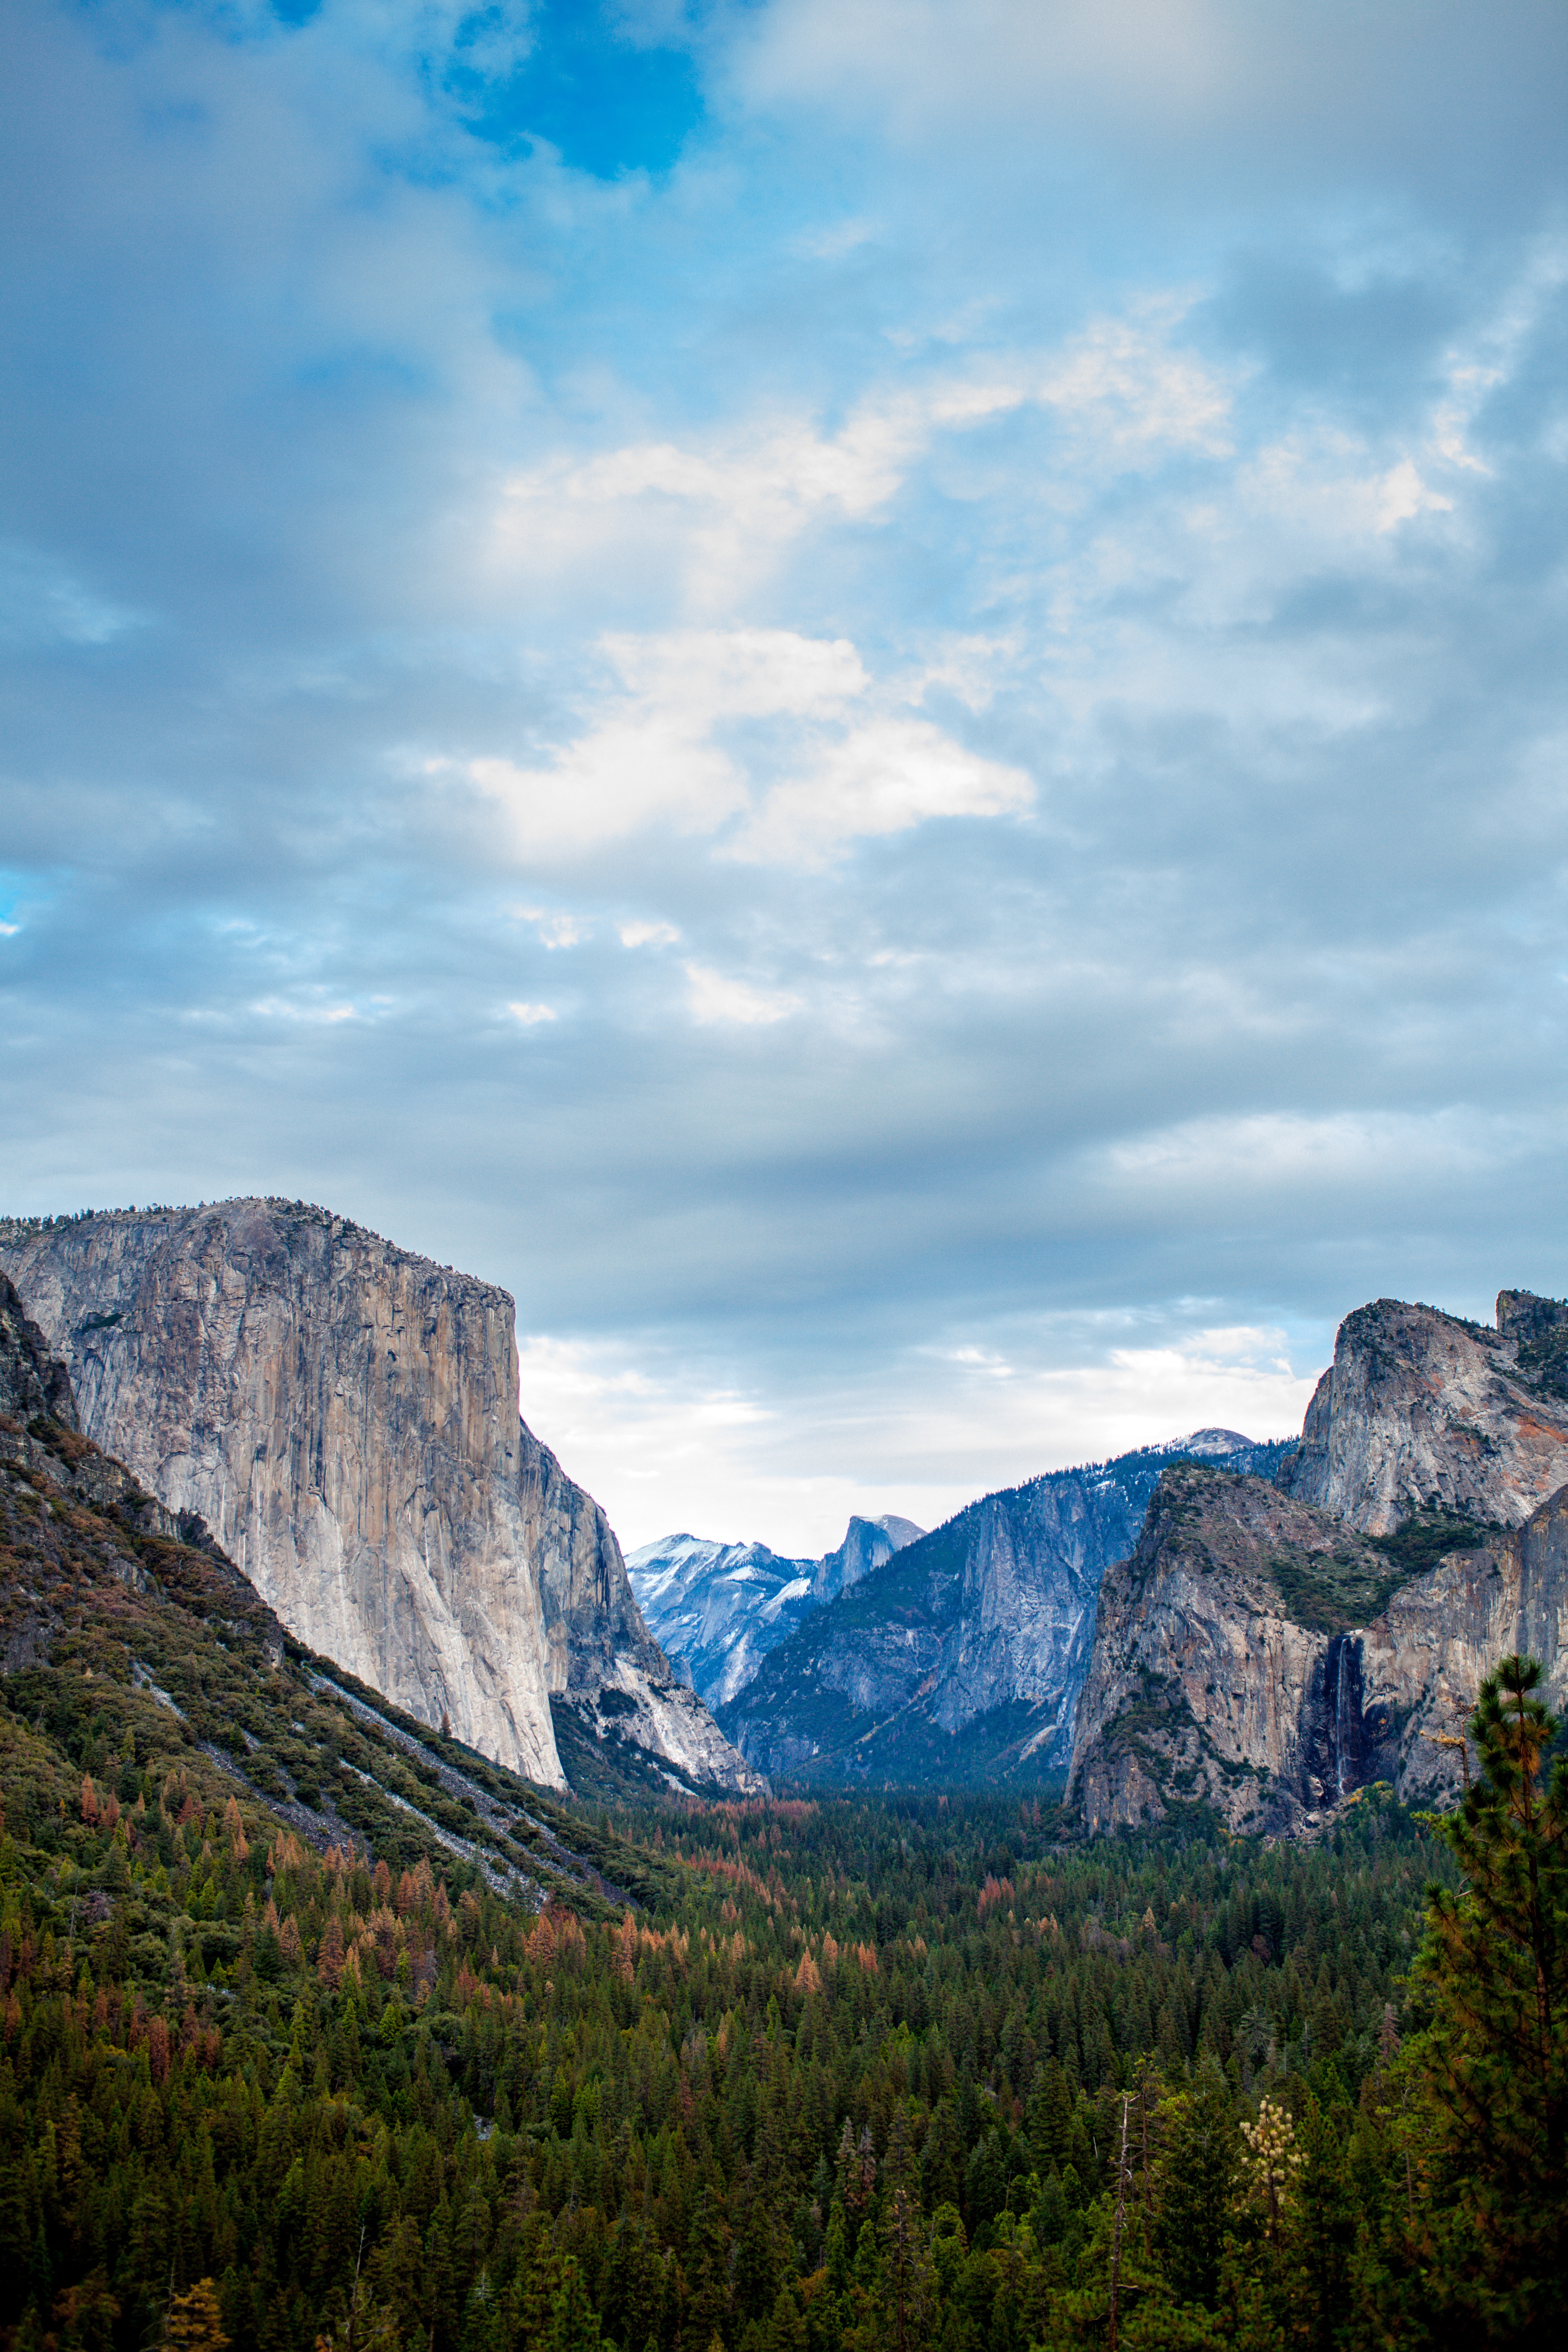
landscape, tree, nature, rock, wilderness, mountain, cloud, sky, hill, valley, mountain range, reflection, national park, alps, plateau, landform, geographical feature, mountainous landforms